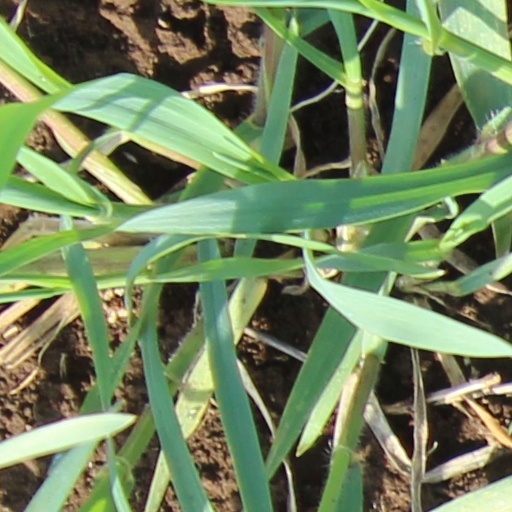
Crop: wheat